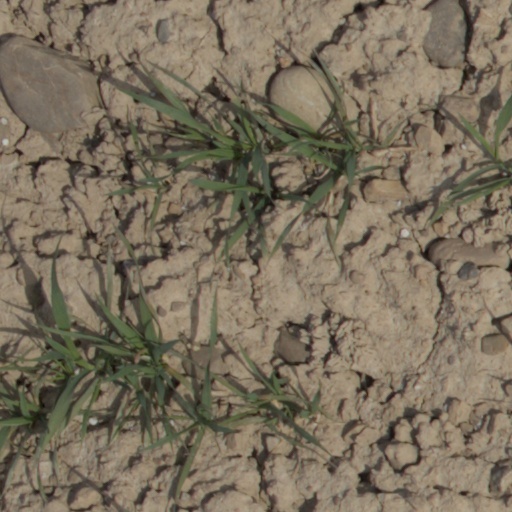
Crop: wheat